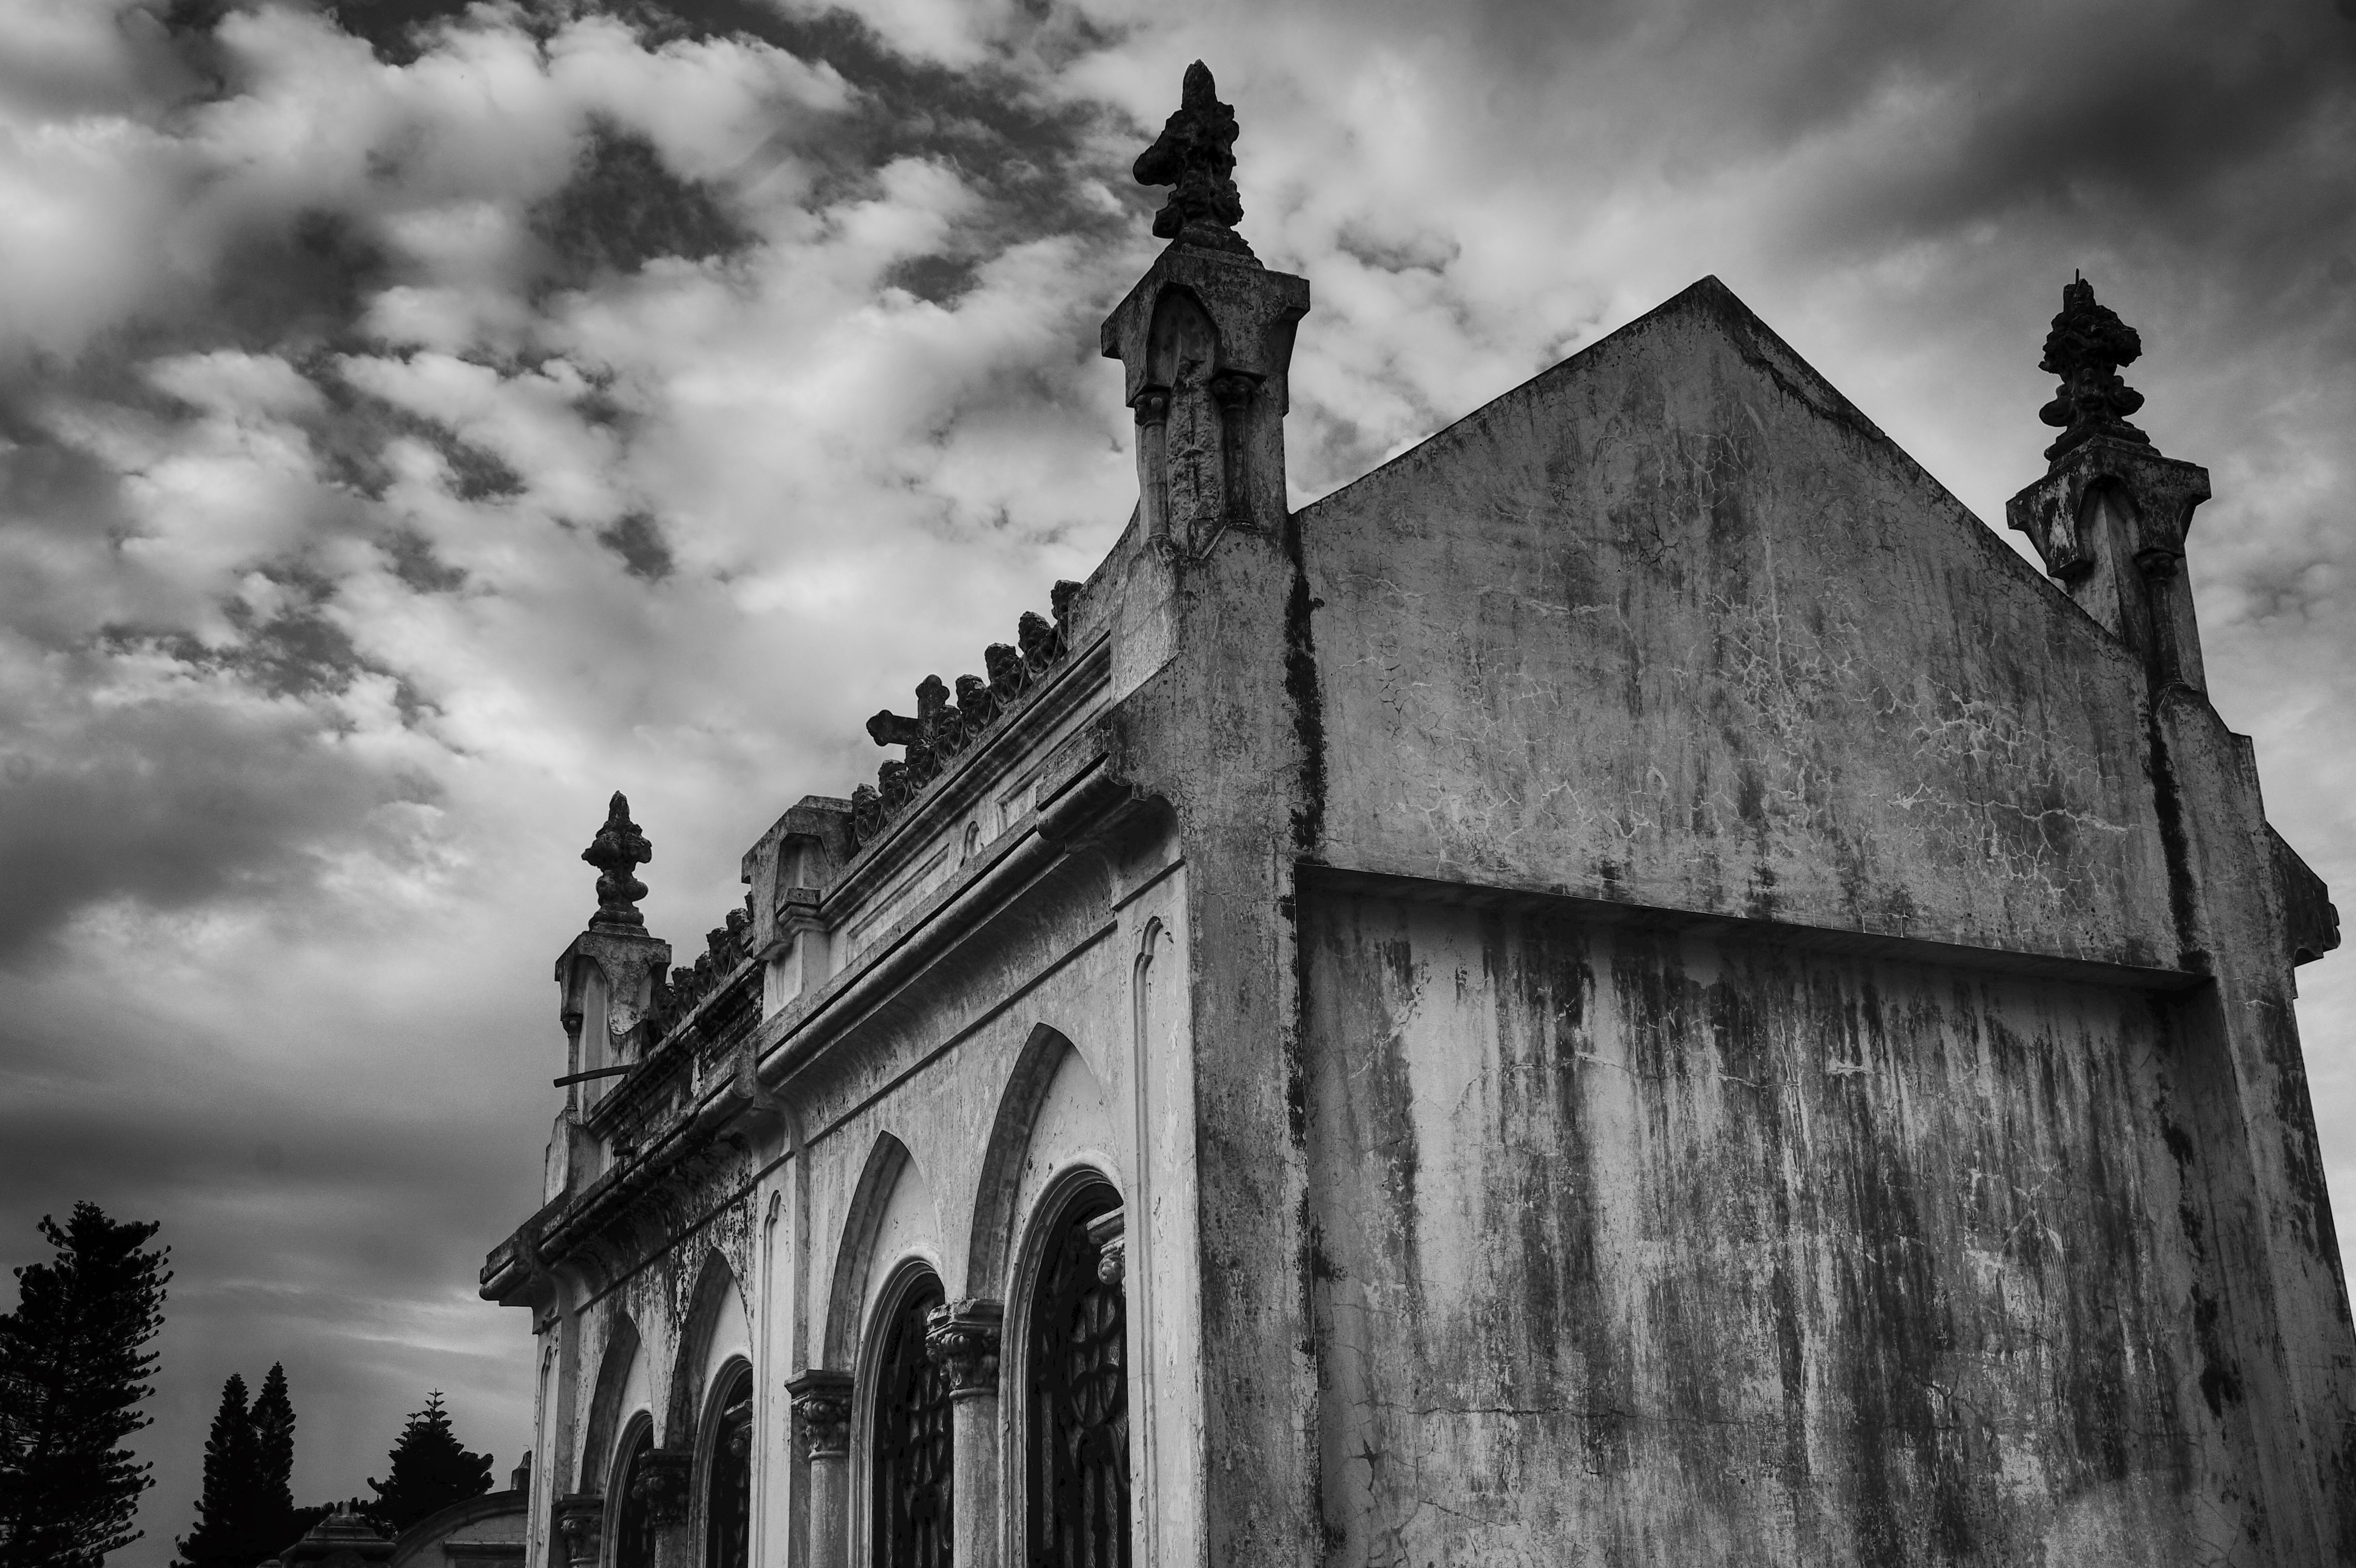
tree, cloud, black and white, architecture, sky, photography, building, chateau, monument, statue, religion, landmark, facade, church, chapel, cemetery, monochrome, gothic, place of worship, art, spire, hell, history, graves, el salvador, in black and white, beliefs, meteorological phenomenon, illustrious, monochrome photography, ancient history, stock photography